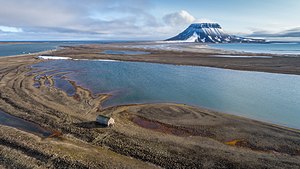
Franz Josefs Land / Menneskelig aktivitet
Udsigt fra Belløen. Billedet blev taget i forbindelse med ekspeditionen In the footsteps of two captains
Franz Josefs land er en russisk øgruppe i Ishavet, øst for Svalbard og vest for Novaja Zemlja. Øgruppen består af 191 øer og har et areal på 16.134 km². Øerne har ingen fastboende. De administreres af Arkhangelsk oblast.